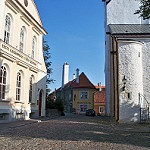
Scene: Outdoor